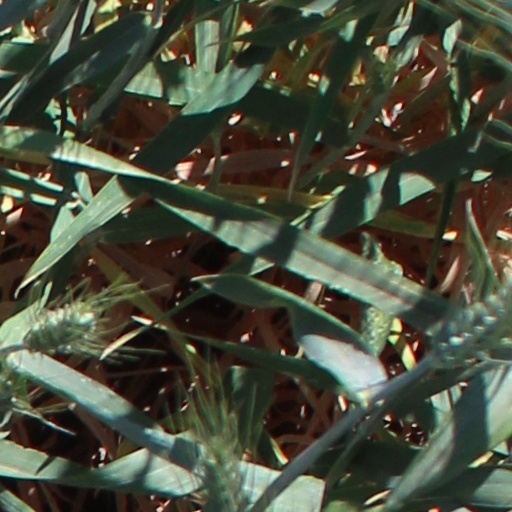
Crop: wheat